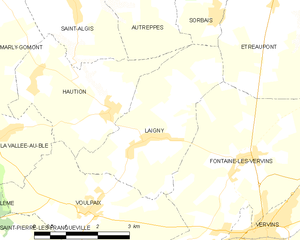
Carte des communes françaises: Laigny